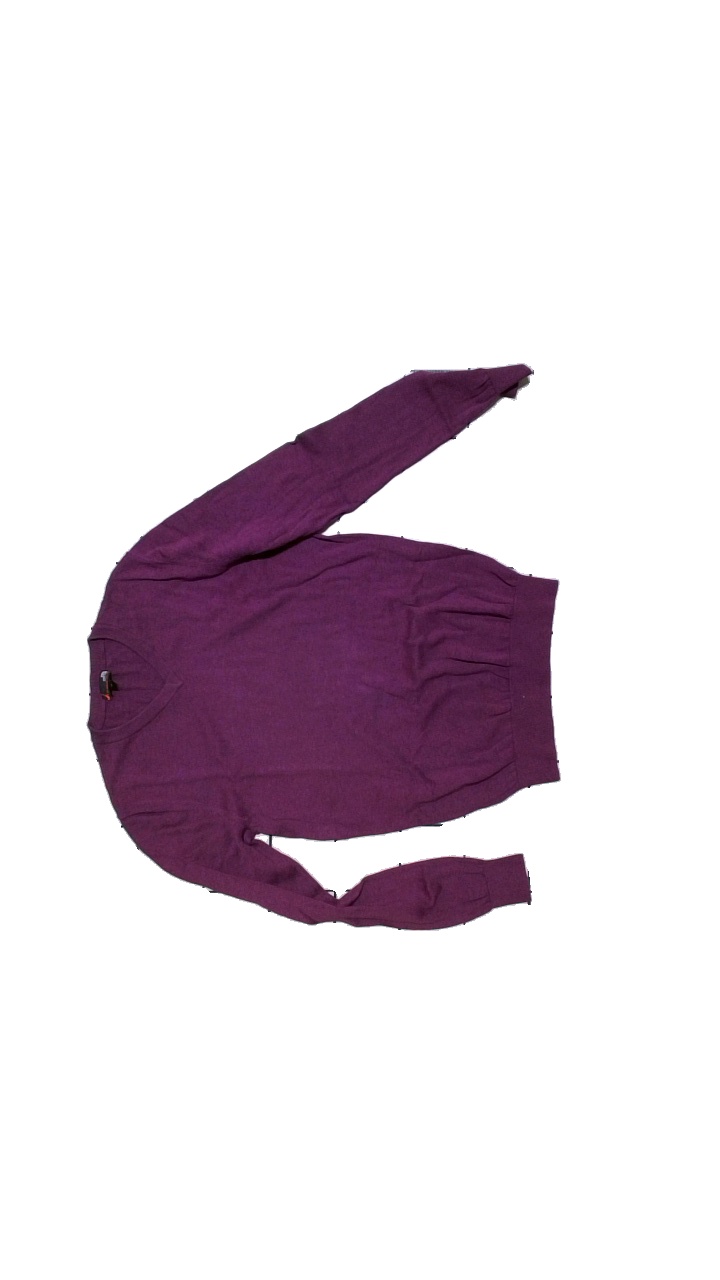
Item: Sweater (Men)
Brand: Dressman
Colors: Purple
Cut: Regular
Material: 100% bomull
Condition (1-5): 4
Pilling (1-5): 4
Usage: Reuse
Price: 50-100